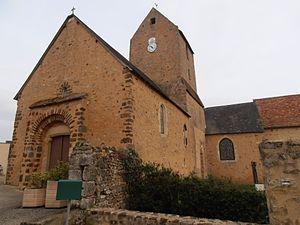
Vue d'ensemble de l'église de Mareil-en-Champagne
La liste des églises de la Sarthe recense de la manière la plus complète possible les églises, cathédrale et basilique situées dans le département français de la Sarthe.
Mareil-en-Champagne est une commune française, située dans le département de la Sarthe en région Pays de la Loire, peuplée de 382 habitants.